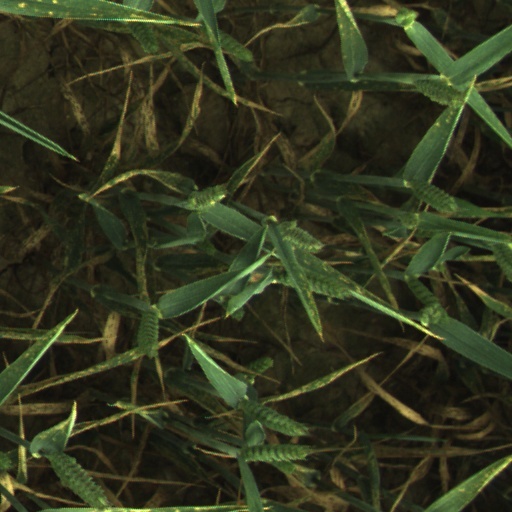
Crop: wheat